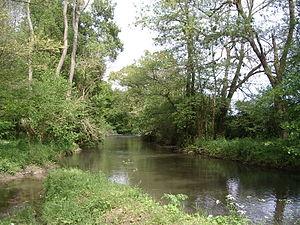
La Risle sur le territoire d'Ajou (France, Eure)
La Risle est une rivière de Normandie, longue de 145 kilomètres, qui s'écoule dans les départements de l'Orne et de l'Eure, considérée comme le dernier affluent de la Seine qu'elle rejoint en rive gauche au niveau de son estuaire.